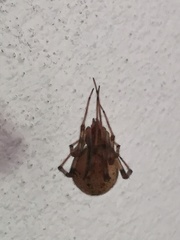
Species: Parasteatoda_tepidariorum